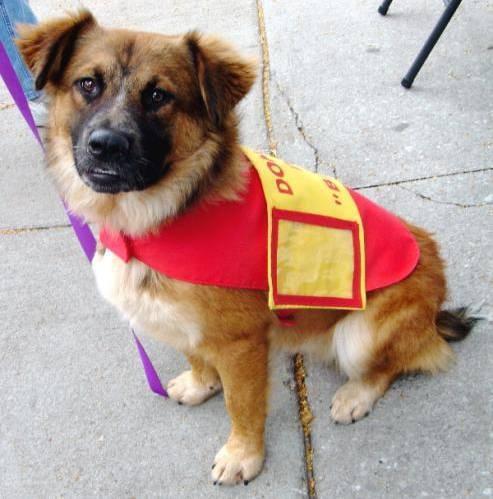
dog